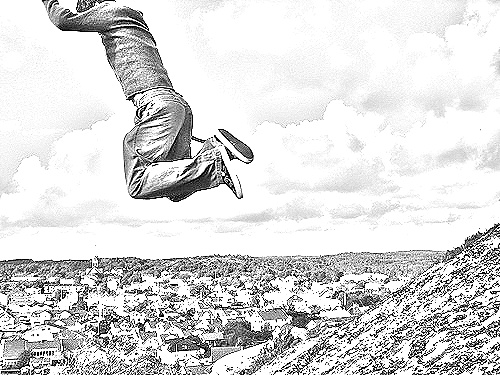
Portrait style: Sketch Portrait